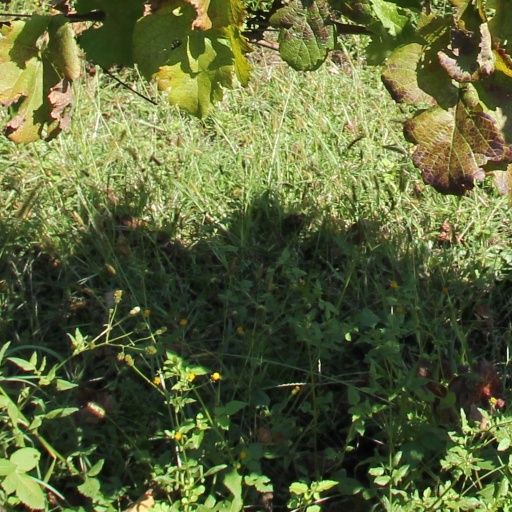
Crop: grape